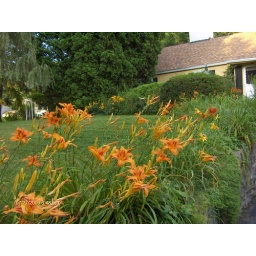
Daylilies along a stone wall at home, in orange Red &amp;amp; yellow